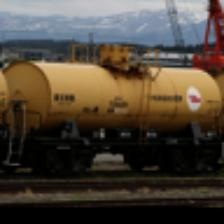
Label: NonHuman